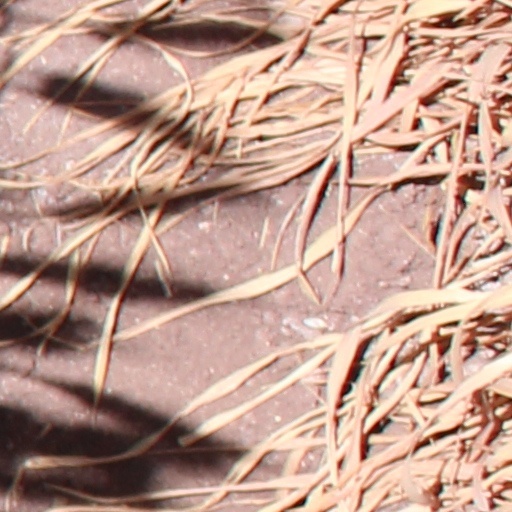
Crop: wheat